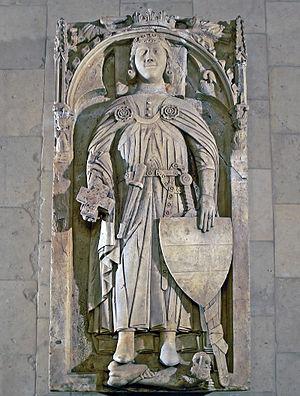
Le château de Cappenberg est un monastère prémontré à Cappenberg dans la ville de Selm près de Lünen, au Nord de la Lippe. Il est dans le district d'Arnsberg, arrondissement de Unna, c'est au Moyen Âge une possession du comté de La Marck. Cappenberg est le premier monastère prémontré d'Allemagne, il est reconstruit au XVIIᵉ siècle. Sécularisé après 1803, le monastère devient un bien domanial. De 1811 à 1814, il est situé dans le département français de la Lippe, le monastère est vendu après les guerres napoléoniennes et transformé en château par Heinrich Friedrich Karl vom Stein. Une partie du château est aujourd'hui un musée. L'abbatiale est église paroissiale Saint-Jean.